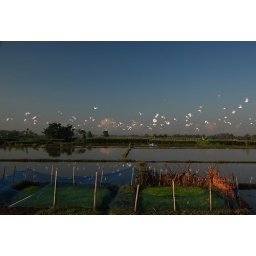
sacred birds over rice field